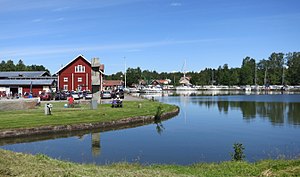
Sjötorp
Sjötorp
Sjötorp er en lille by i Mariestads kommun i Västra Götalands län. Byen ligger omkring 20 km fra kommunens hovedby Mariestad. Sjötorp ligger ved Riksväg 26. Her løber den vestlige del af Göta kanal ud i Vänern.